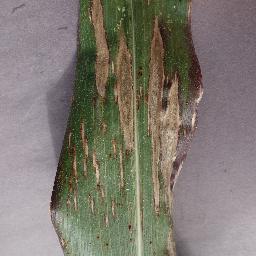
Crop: corn
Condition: (maize)_northern_blight